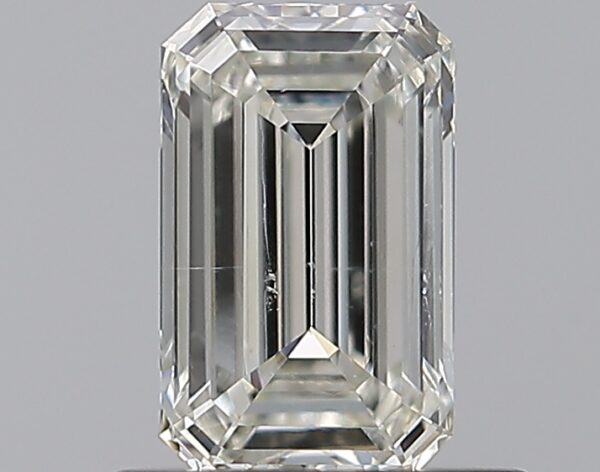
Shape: emerald
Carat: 0.7
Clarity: SI1
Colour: I
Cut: VG
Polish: VG
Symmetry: VG
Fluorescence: N
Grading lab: GIA
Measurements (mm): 6.74 x 4.16 x 2.49